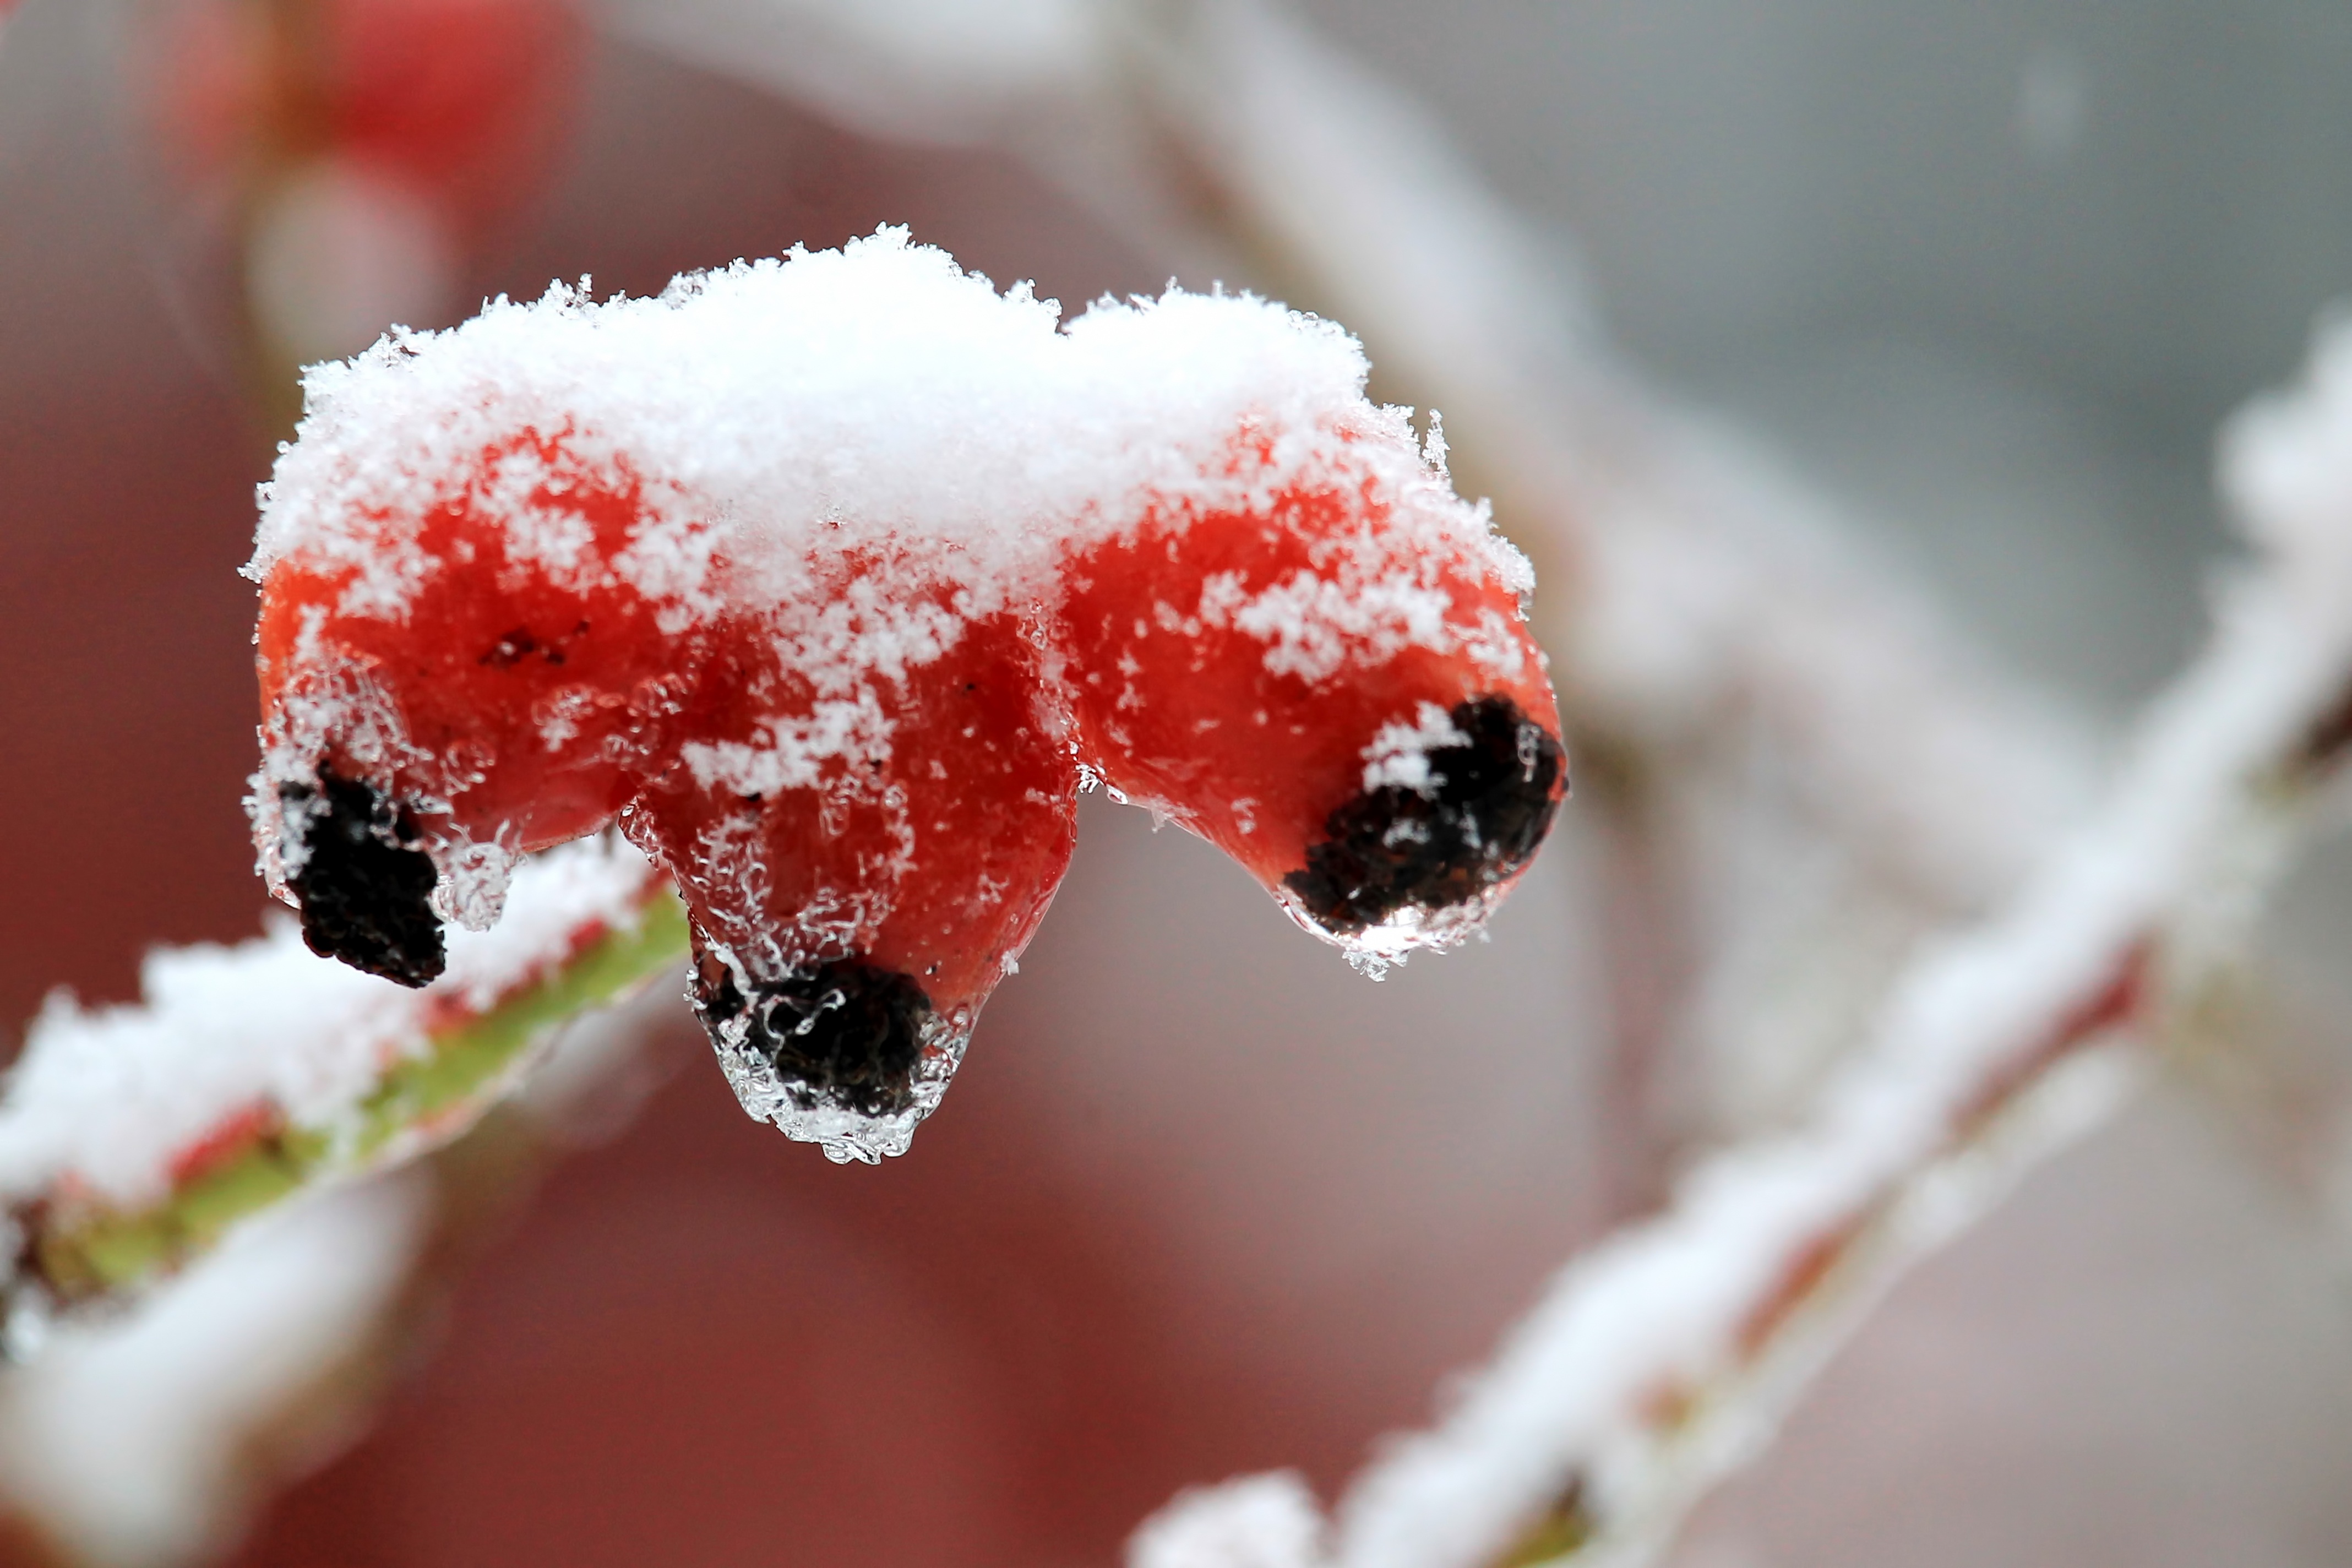
branch, blossom, snow, winter, plant, photography, berry, leaf, flower, petal, frost, ice, red, produce, insect, close up, freezing, rose hip, macro photography, winter bushes